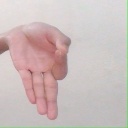
अक्षर: ज्ञ